History of India

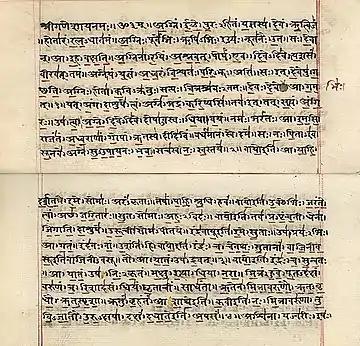
An early 19th century manuscript in the Devanagari script of the Rigveda, originally transmitted orally

After the collapse of Indus Valley civilisation, the inhabitants migrated from the river valleys of Indus and Ghaggar-Hakra, towards the Himalayan foothills of Ganga-Yamuna basin.